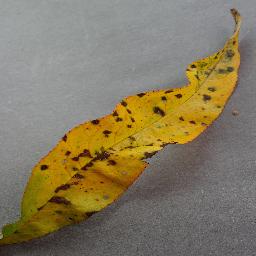
Label: Peach___Bacterial_spot